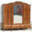
Label: wardrobe